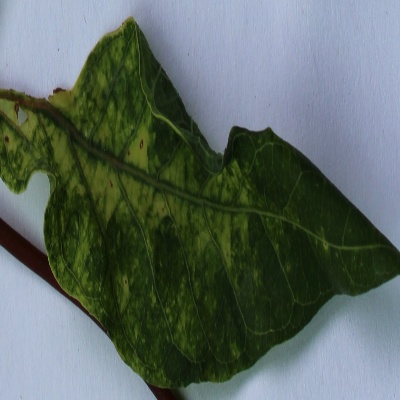
Crop: Cassava
Condition: mosaic